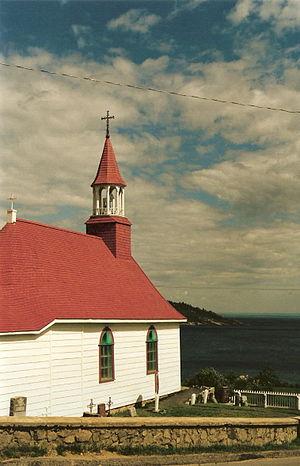
La Petite Chapelle de Tadoussac domine le Saguenay. Construite en 1747, elle est la plus ancienne église de bois encore en existence en Amérique du Nord.